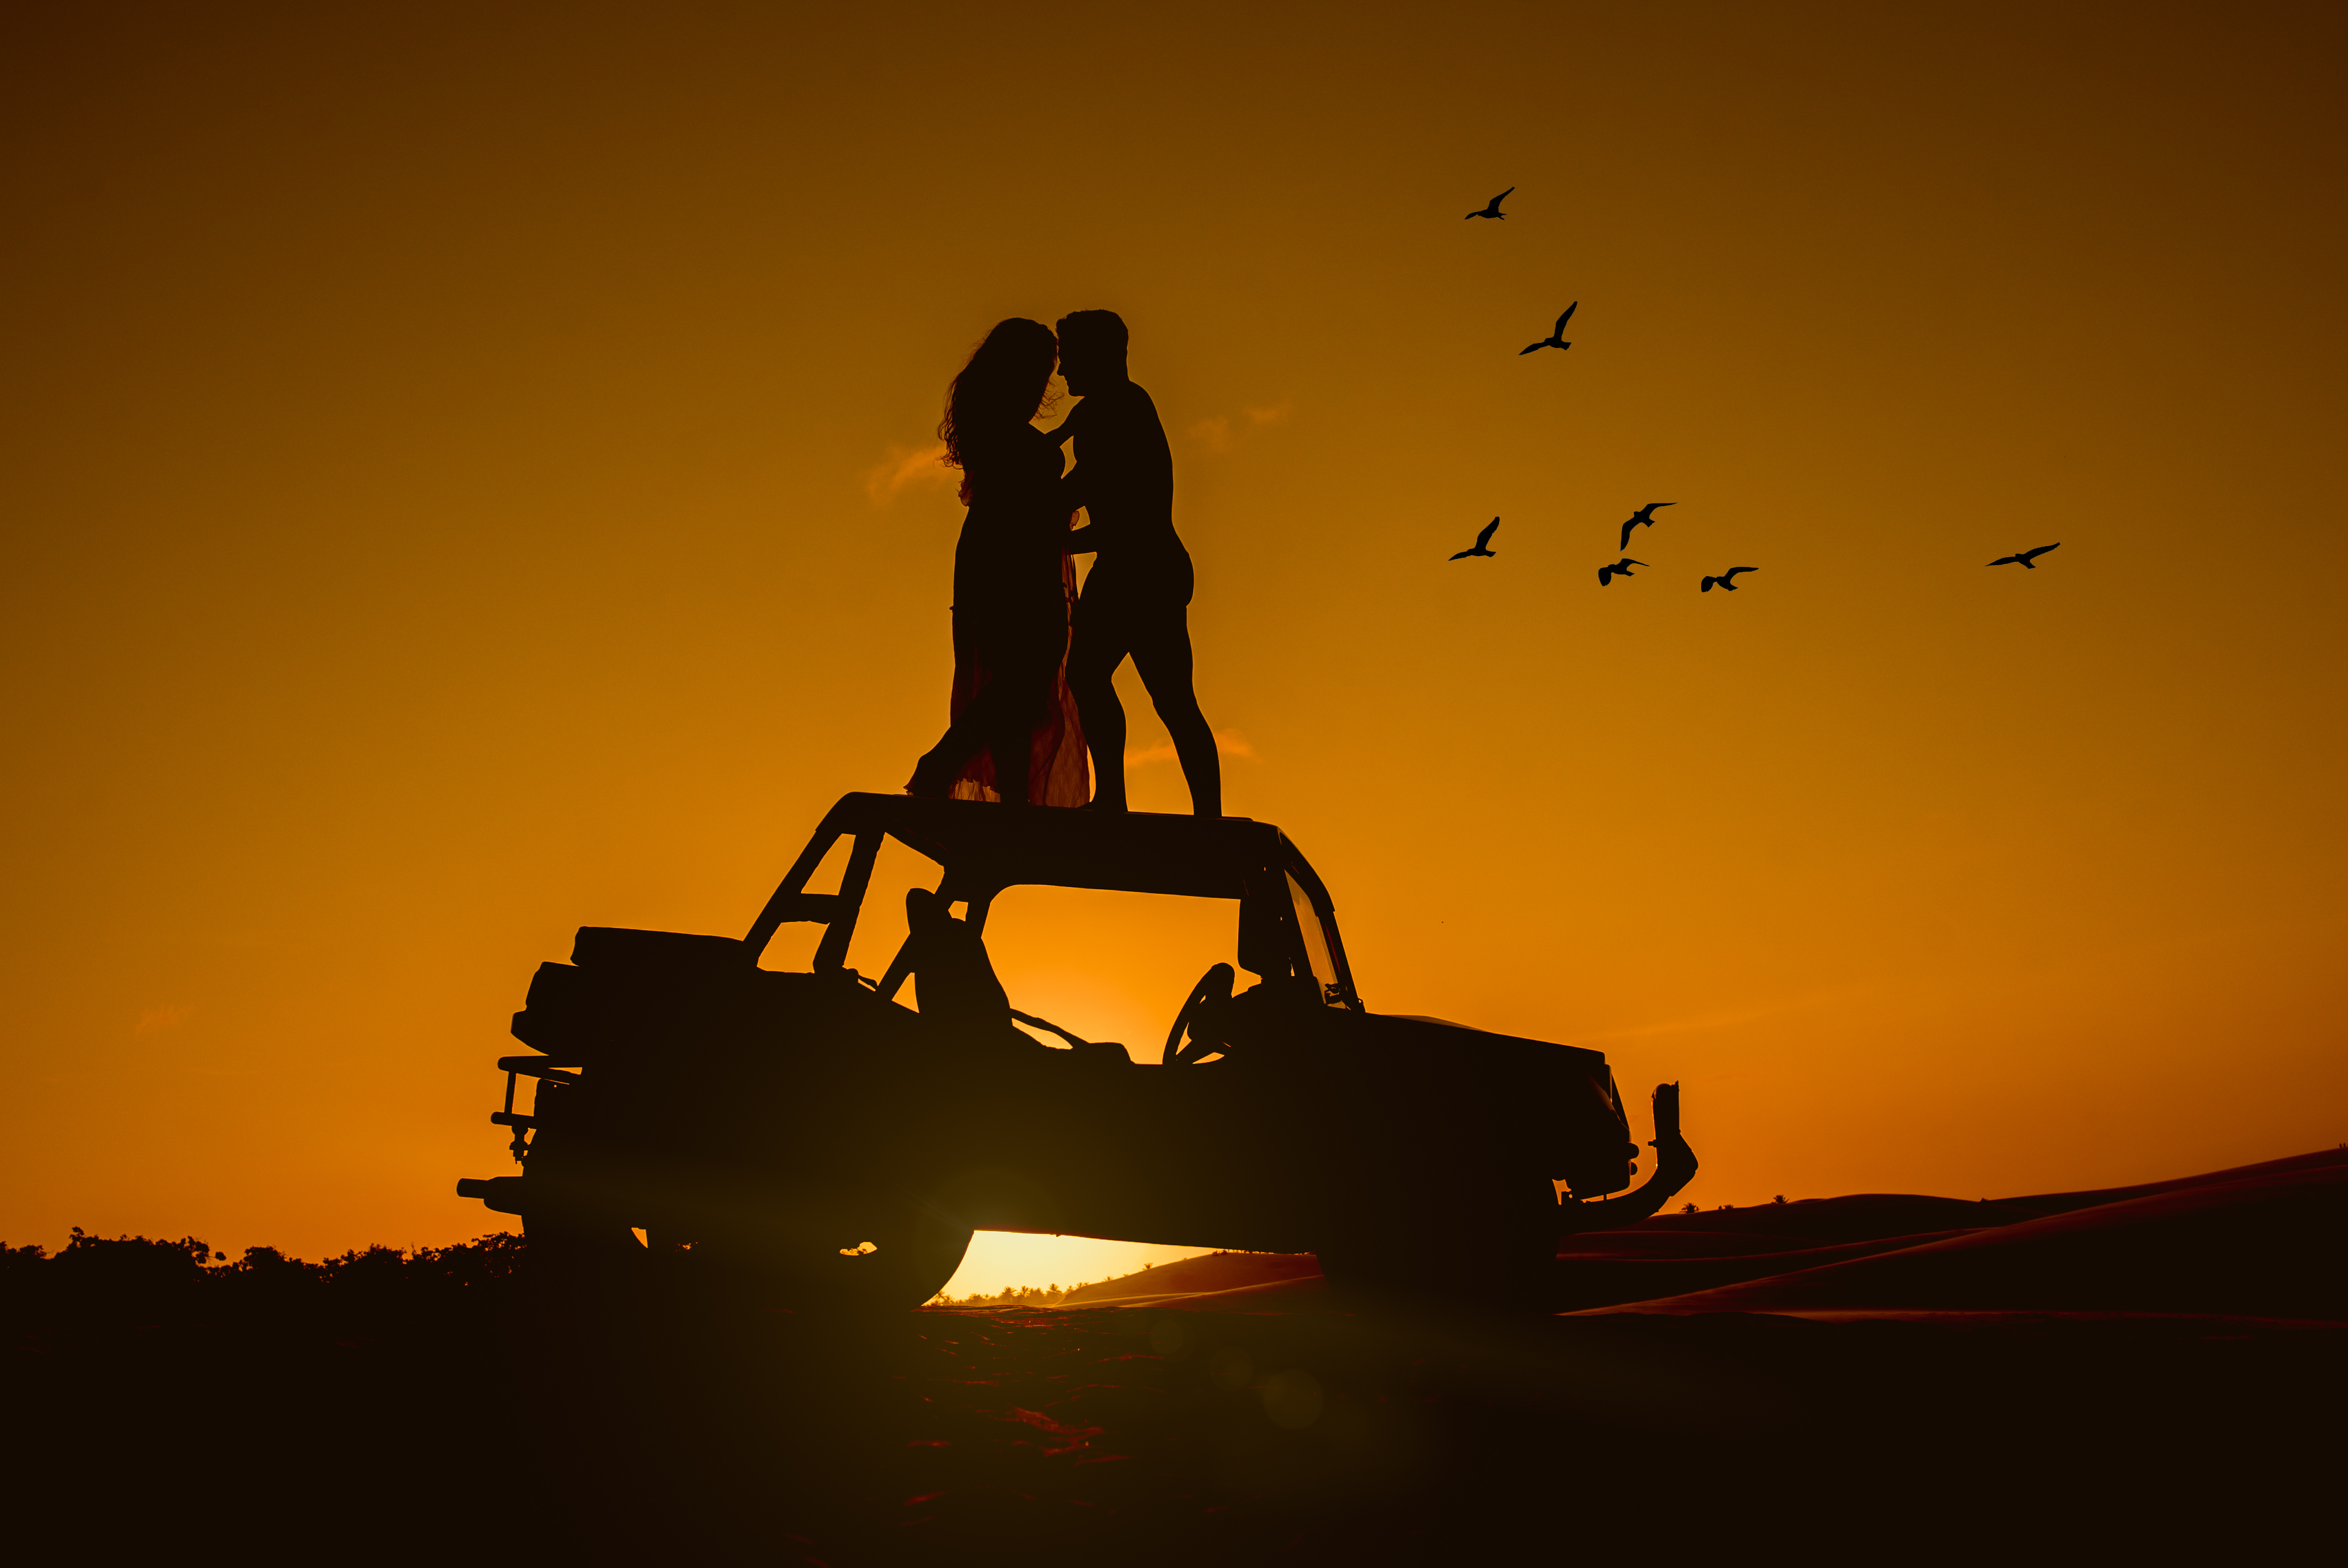
sun, love, sky, bird, tire, vehicle, car, wheel, nature, People in nature, automotive tire, orange, flash photography, sunlight, automotive lighting, dusk, horizon, sunset, morning, happy, landscape, automotive design, rolling, sunrise, Tints and shades, afterglow, travel, heat, evening, astronomical object, backlighting, motor vehicle, toy, automotive wheel system, shadow, automotive exterior, vehicle door, truck, dawn, aeolian landform, road, auto part, off road vehicle, silhouette, ocean, recreation, night, desert, sea, red sky at morning